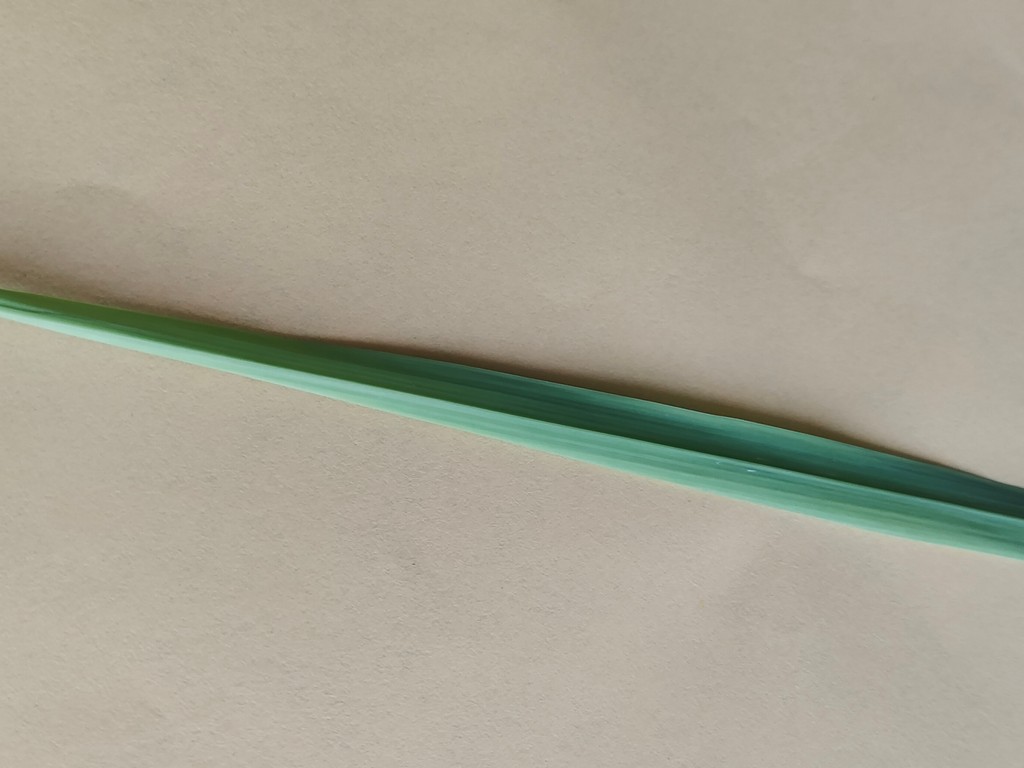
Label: Healthy